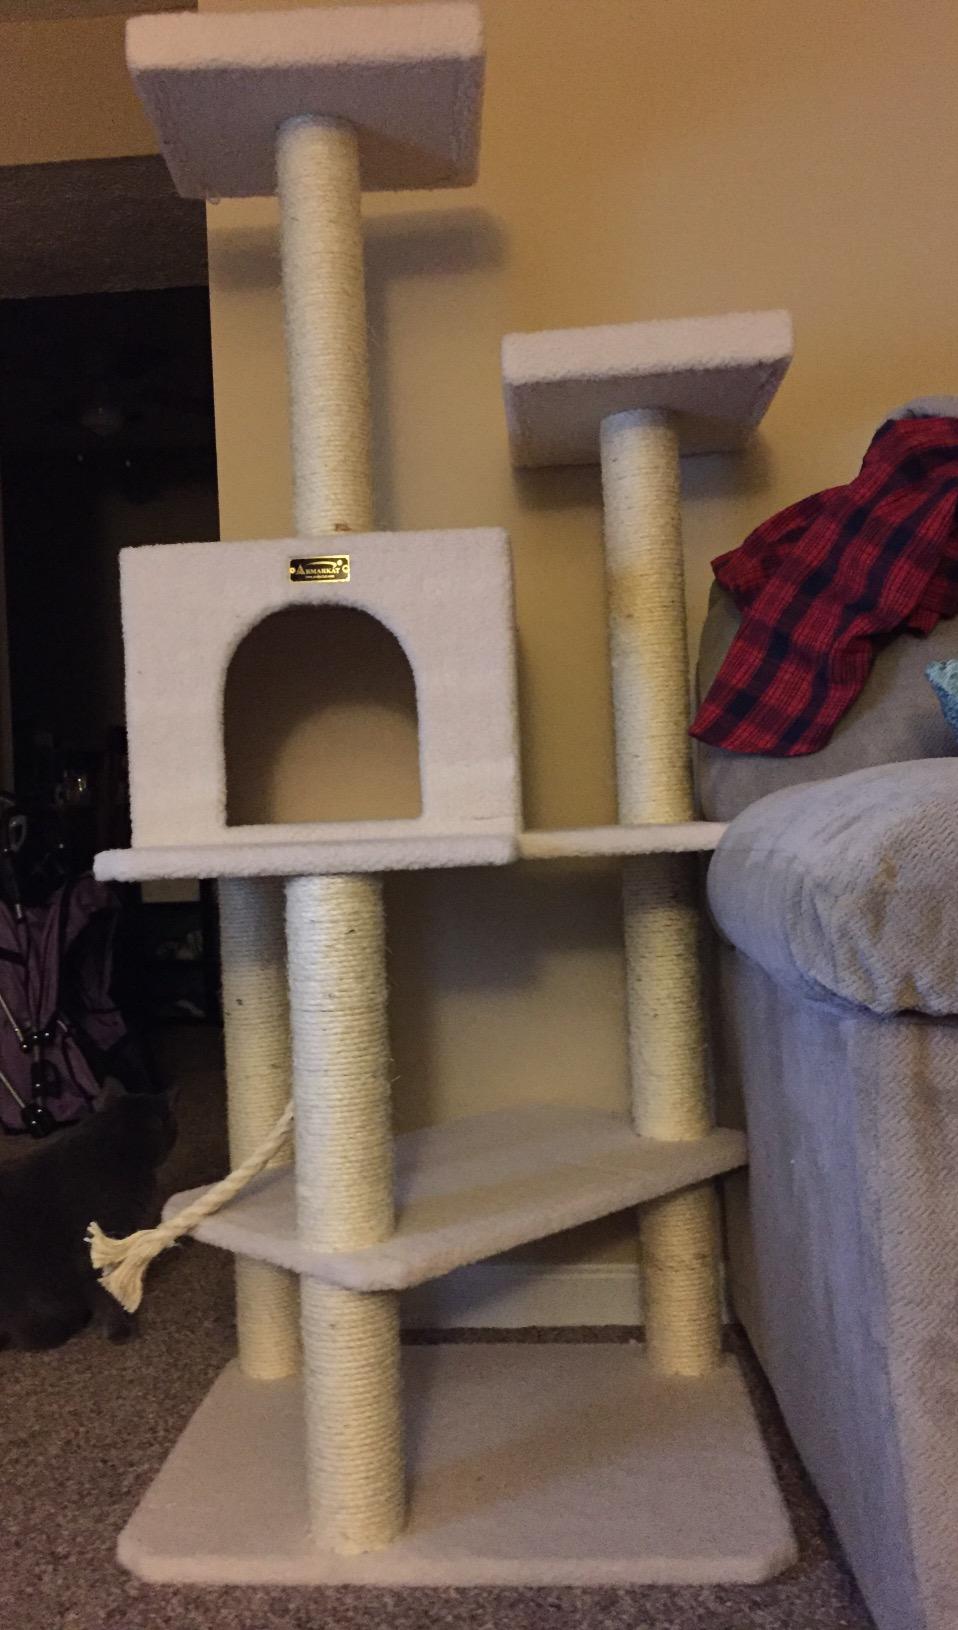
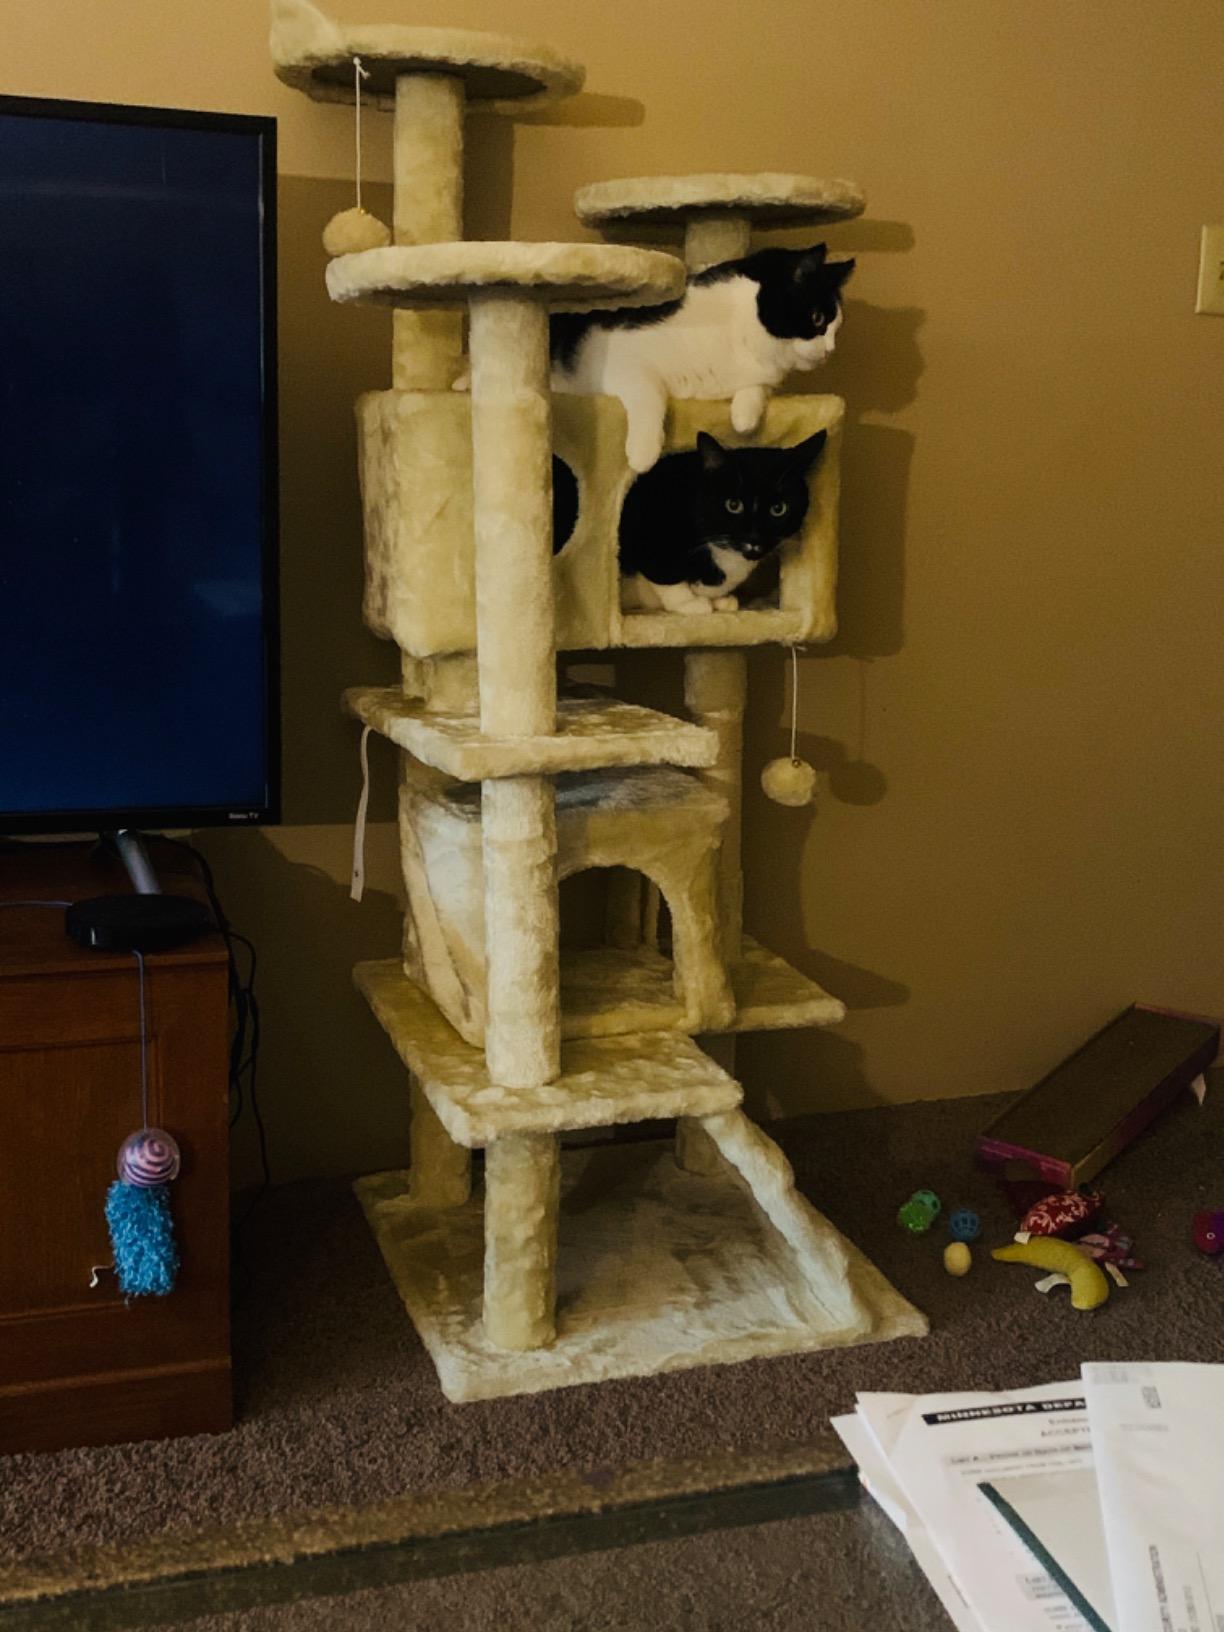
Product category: items_cat tree
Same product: no